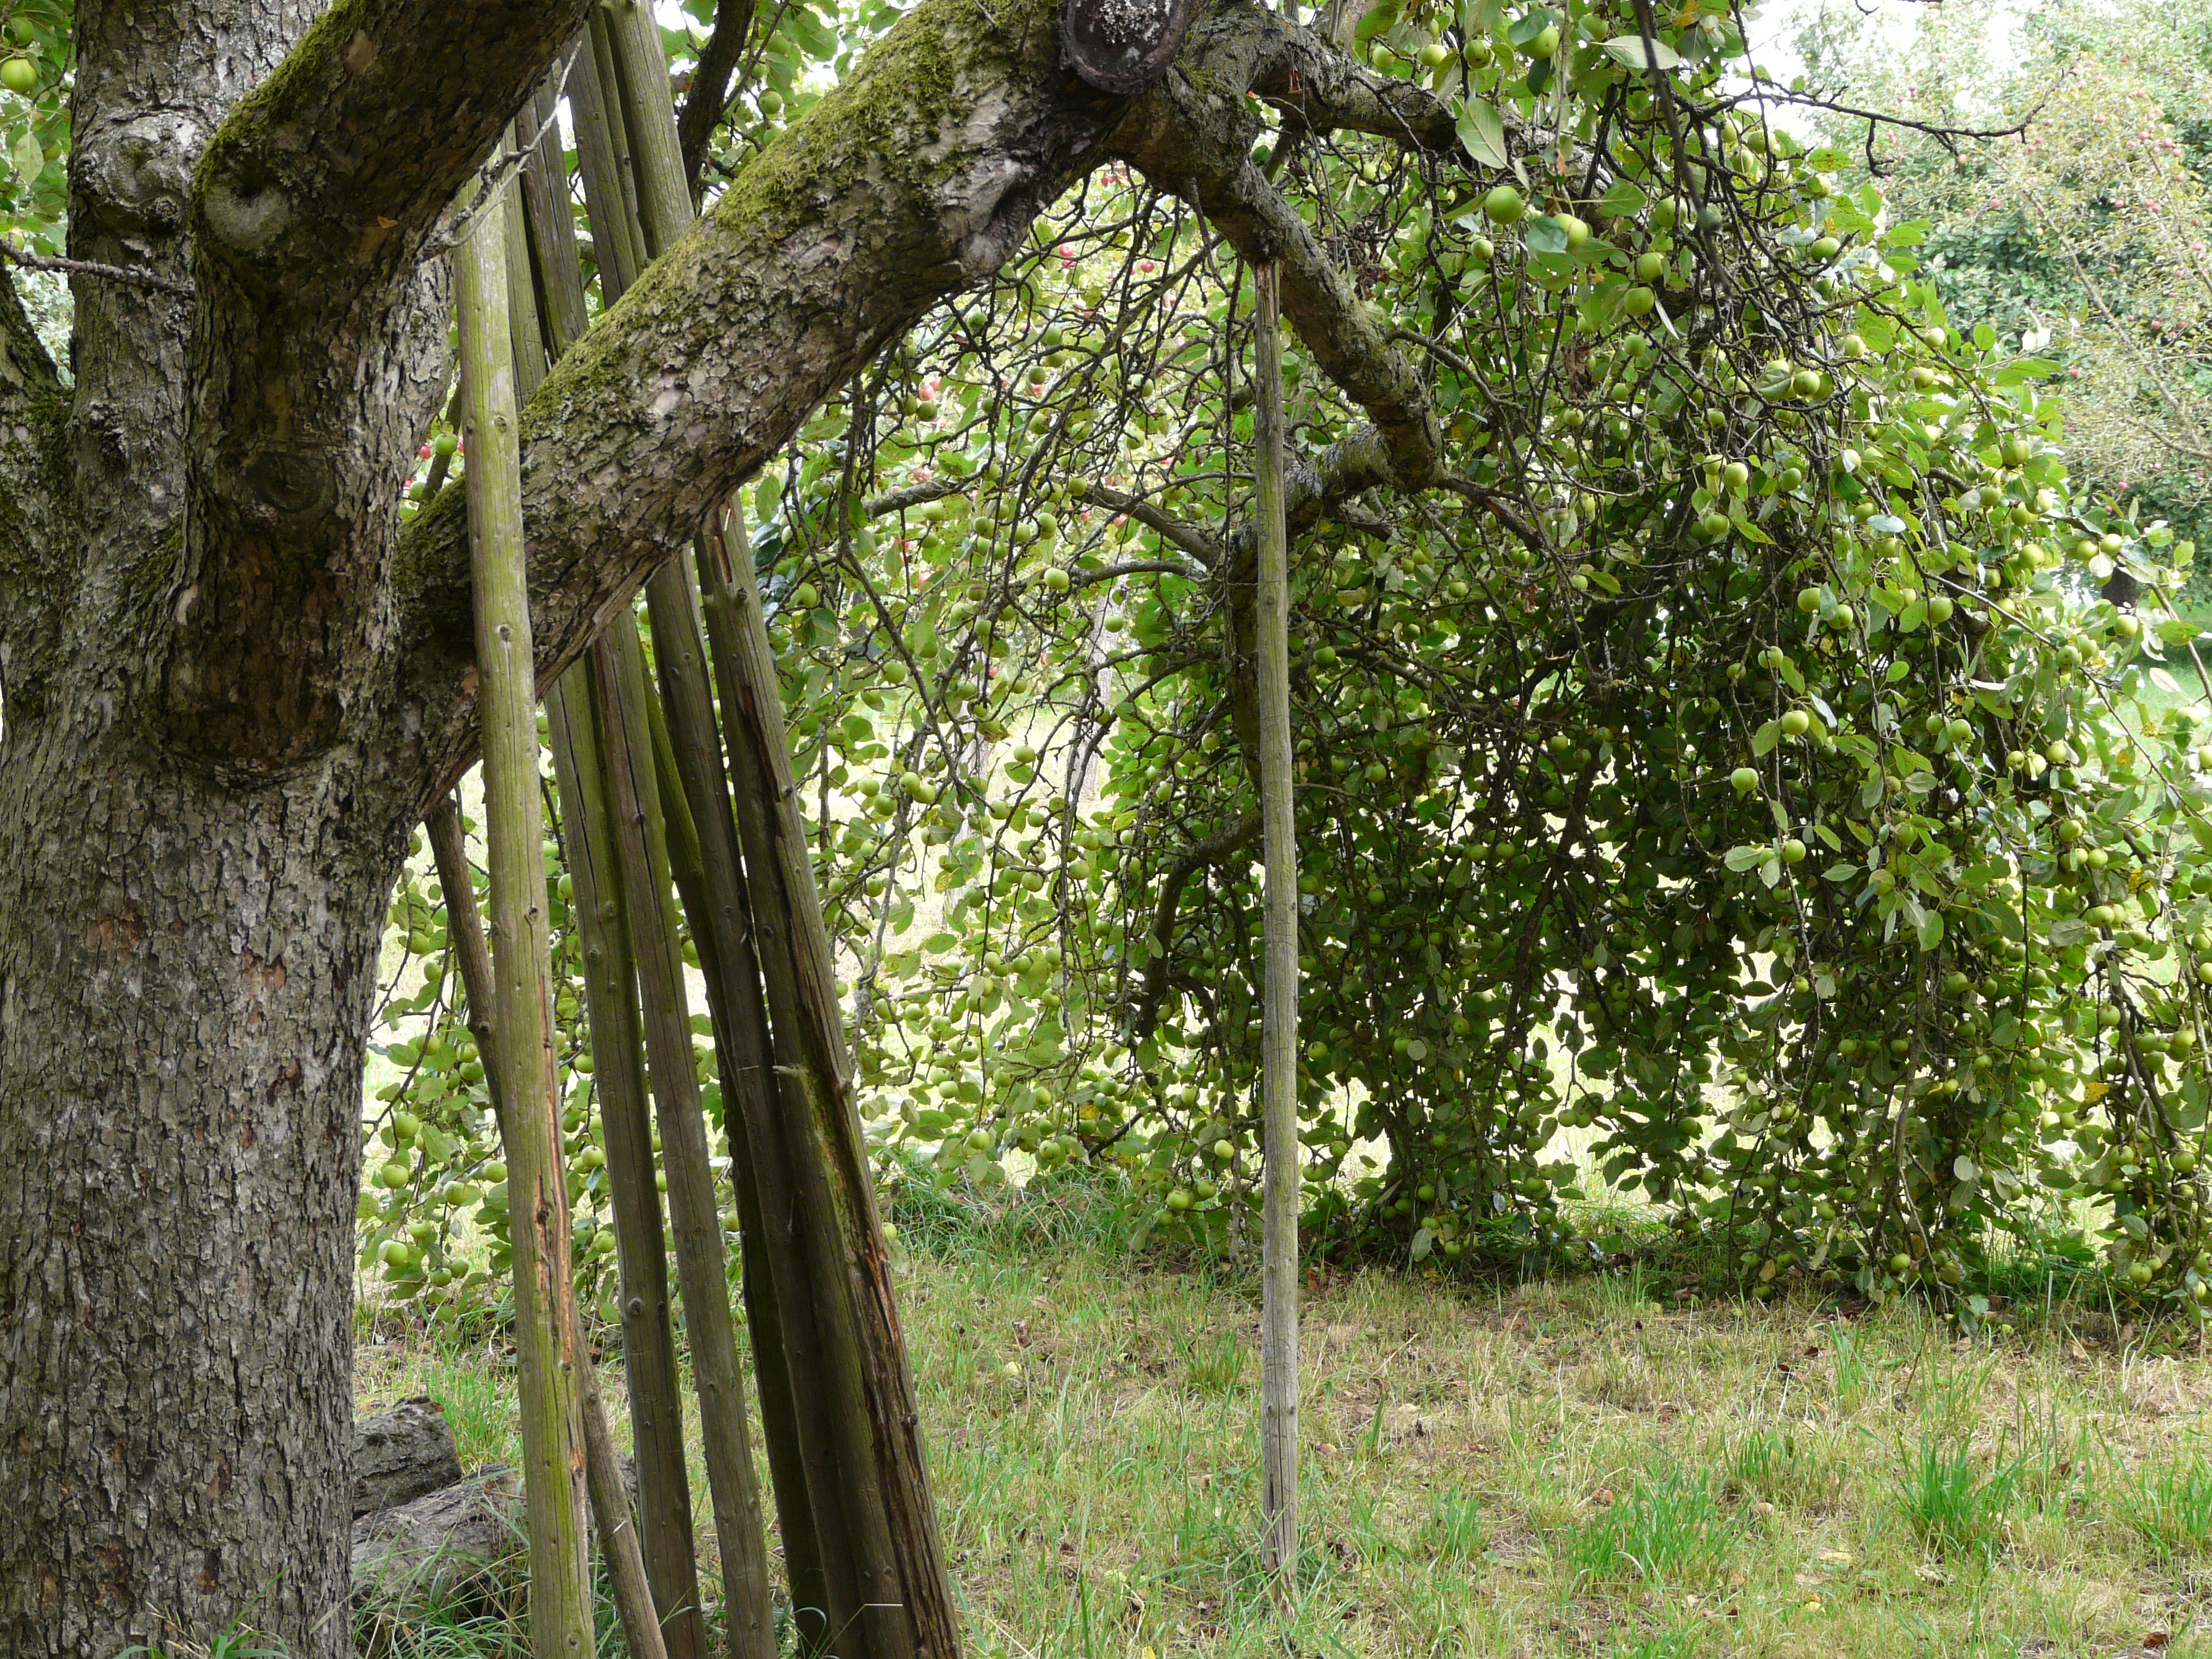
tree, forest, branch, plant, fruit, flower, trunk, orchard, harvest, jungle, botany, agriculture, shrub, rainforest, fruit tree, deciduous, plantation, grove, hard, woodland, habitat, ecosystem, support, fill, depend, flowering plant, old growth forest, natural environment, woody plant, temperate broadleaf and mixed forest, land plant, apple tree like column